Teletype Model 33

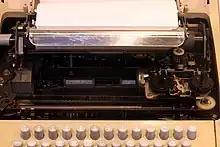
Operator's view of printing mechanism

The design objective for the Model 33 was a machine that would fit into a small office space, match with other office equipment of the time and operate up to two hours per day on average. Since this machine was designed for light duty use, adjustments that Teletype made in previous teleprinters by turning screws were made by bending metal bars and levers. Many Model 33 parts were not heat-treated and hardened. The base is die-cast metal, but self-tapping screws were used, along with parts that snapped together without bolting.